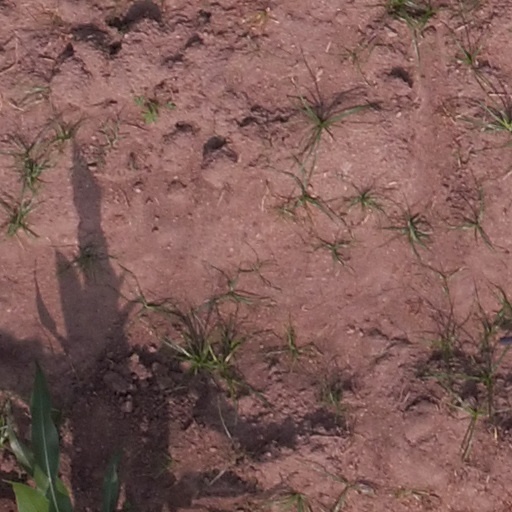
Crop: maize; corn